Hyakumonogatari Kaidankai

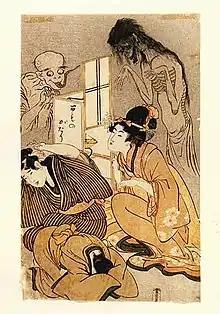
Kitagawa Utamaro, "One Hundred Stories of Demons and Spirits"

The simplest form involves participants sitting in a circle in a room where 100 andon lamps or candles are lit. As participants take turns telling ghost stories and tales of the supernatural, a lantern is snuffed out after each story, causing the room to become darker and darker as the night and the game progress.